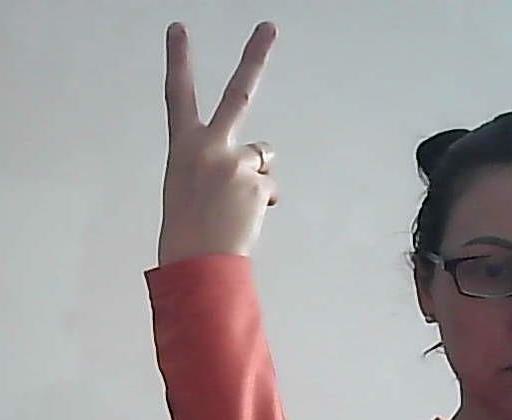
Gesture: peace_inverted